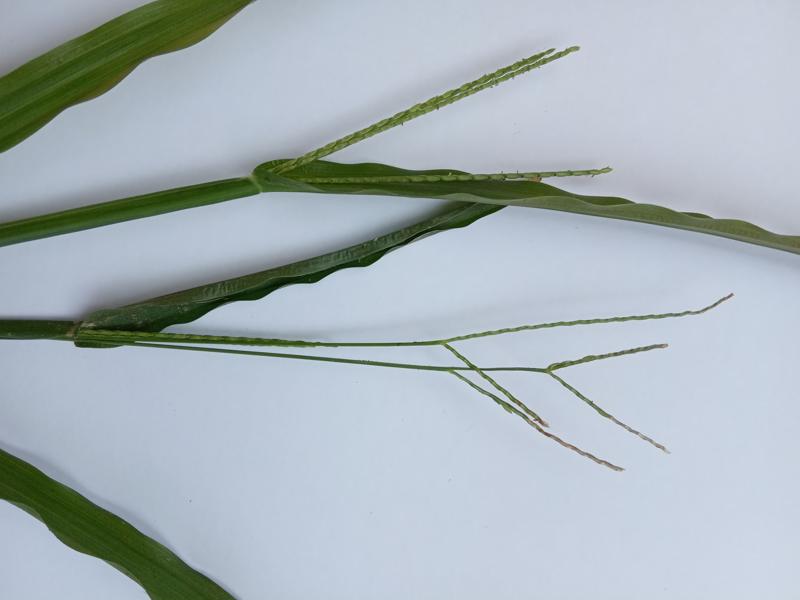
Weed species: Paspalum scrobiculatum